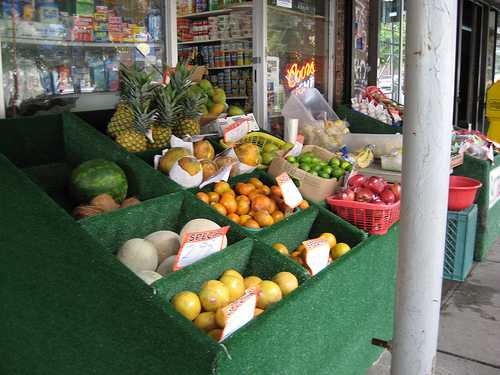
Label: Pineapple